Jewel (singer)

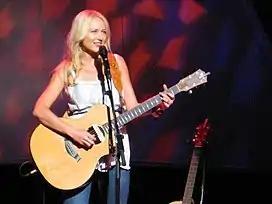
Jewel performing at The Hard Rock Casino's The Molson Theatre in B.C., in 2008

For a time, Jewel lived in her car while traveling around the country doing street performances and small gigs, mainly in Southern California. She gained recognition by singing at the Inner Change Cafe and Java Joe's in San Diego. Her friend Steve Poltz's band, the Rugburns, played the same venues. She later collaborated with Poltz on some of her songs, including "You Were Meant for Me". (He also appeared in the song's second, better-known video.) The Rugburns opened for Jewel on her Tiny Lights tour in 1997. Poltz appeared in Jewel's band on the Spirit World Tour 1999 playing guitar.